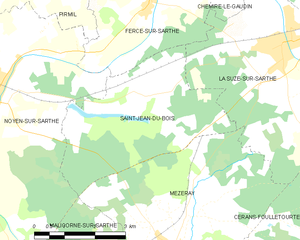
Carte des communes françaises